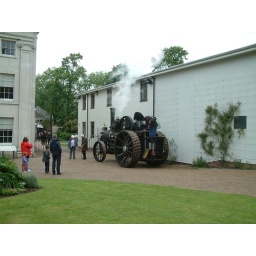
The road locomotive remained in steam all day.